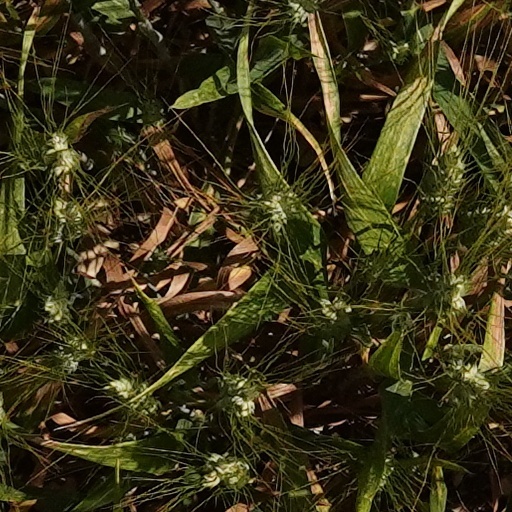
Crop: wheat